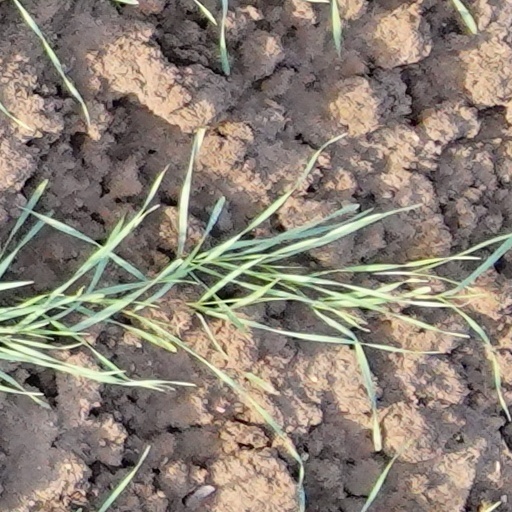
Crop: wheat